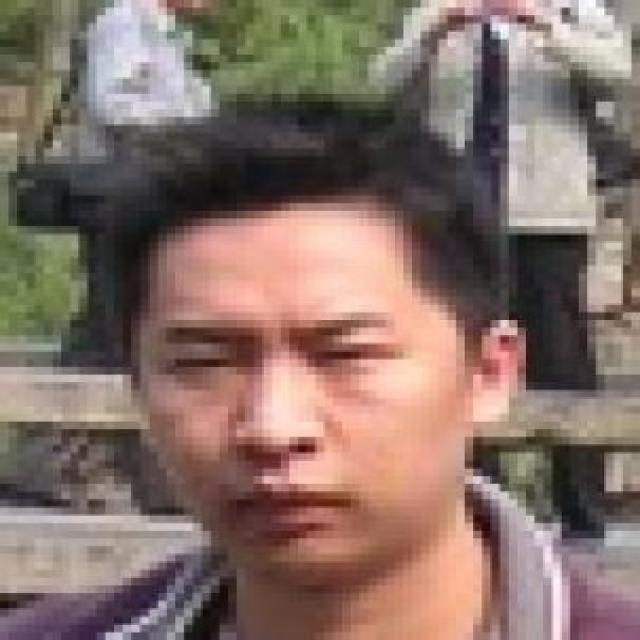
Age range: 21-44